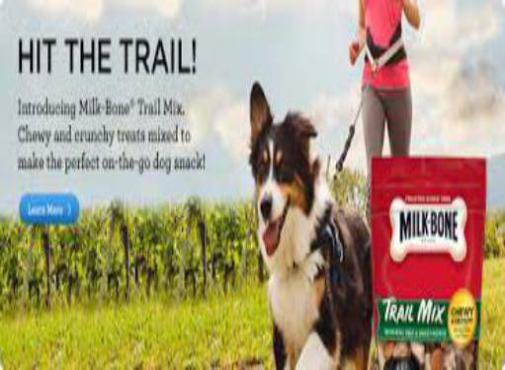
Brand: milk-bone
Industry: Food